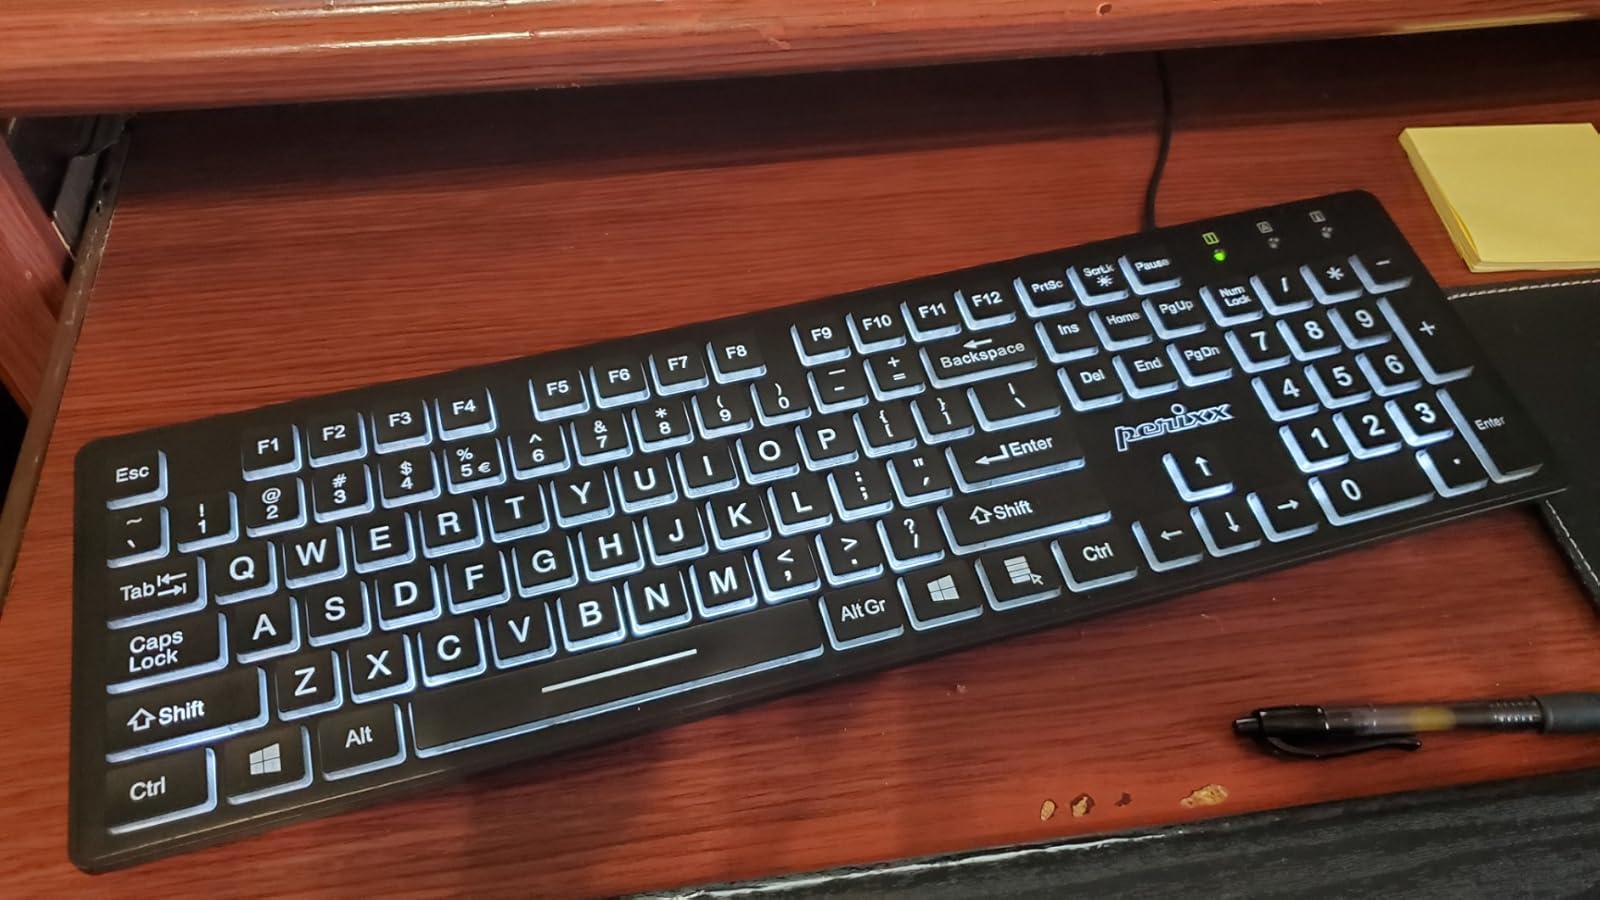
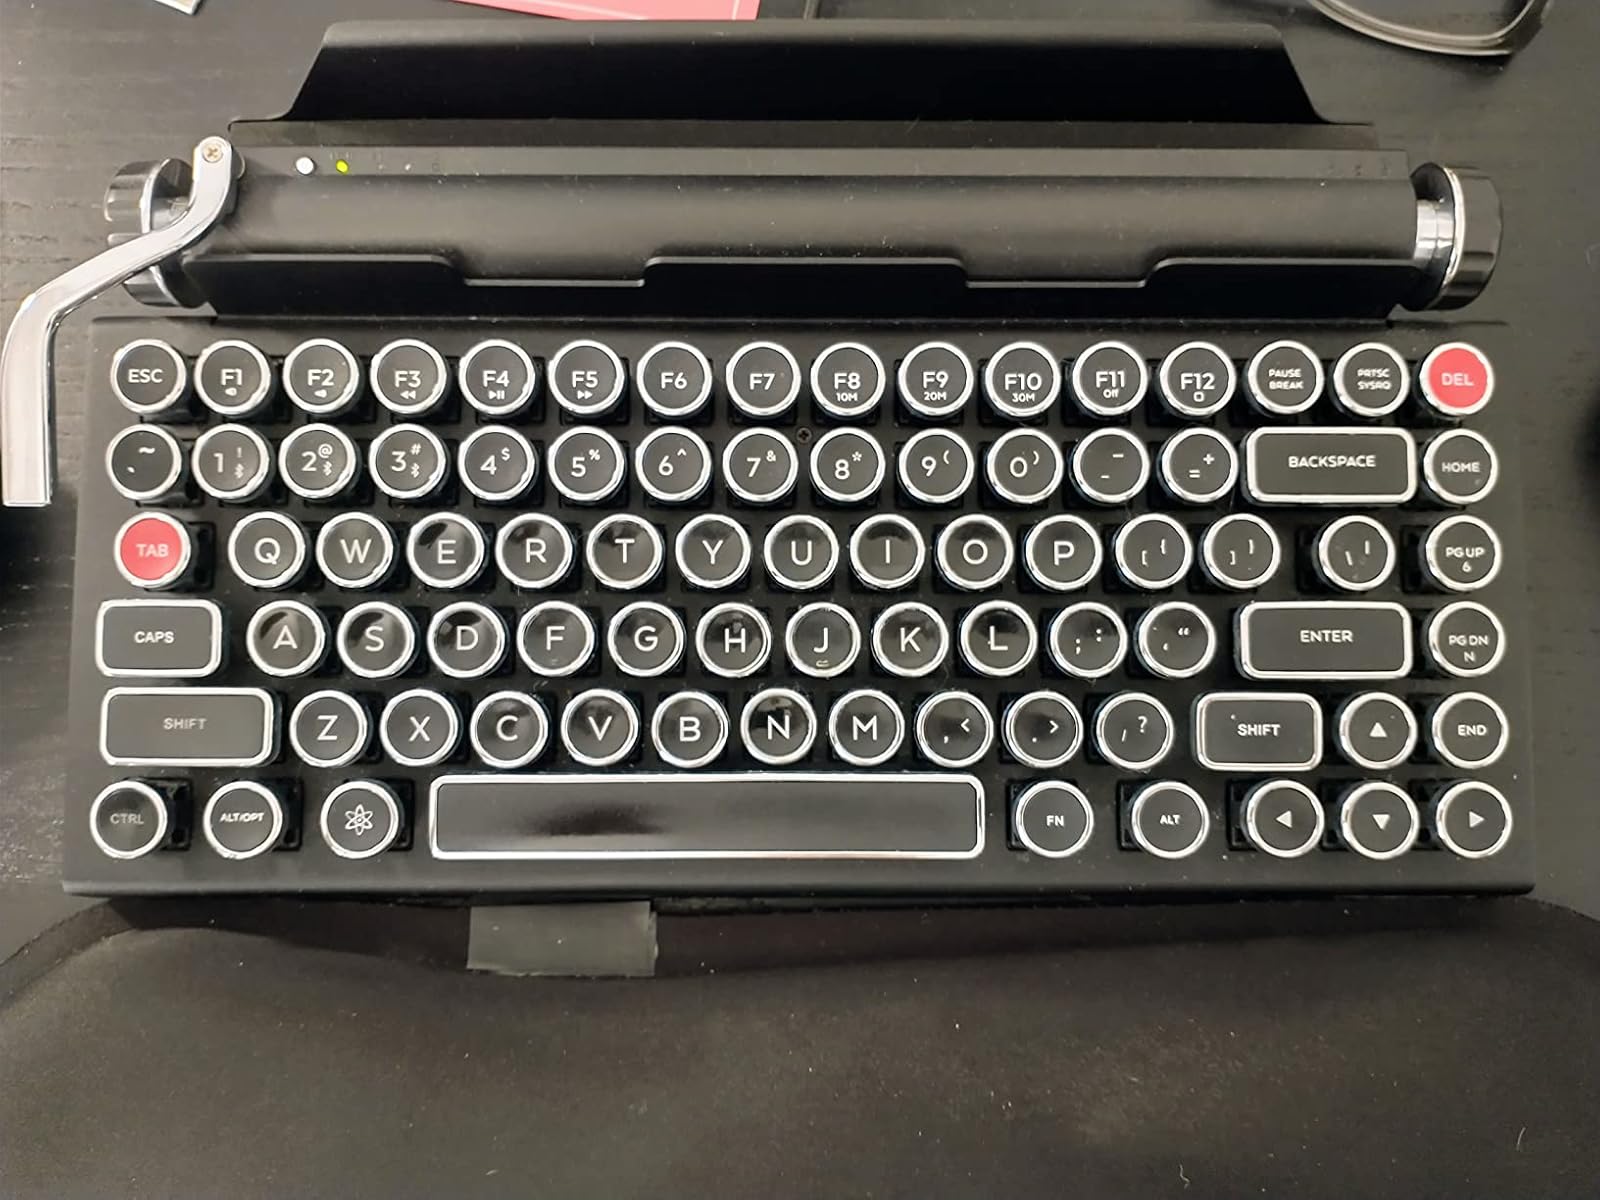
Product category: keyboard
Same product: no